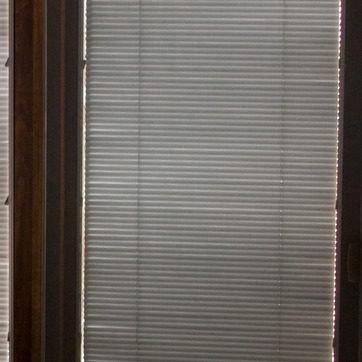
Material: glass